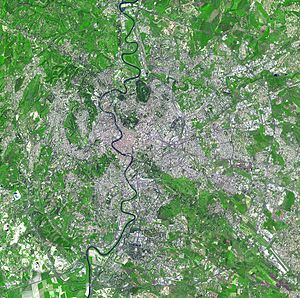
Rom / Geografi og klima
Satellitbillede af Rom, der viser det naturlige og bebyggede område af byen
Rom er hovedstad i Italien og landets største og mest befolkningsrige by med 2.872.800 indbyggere.